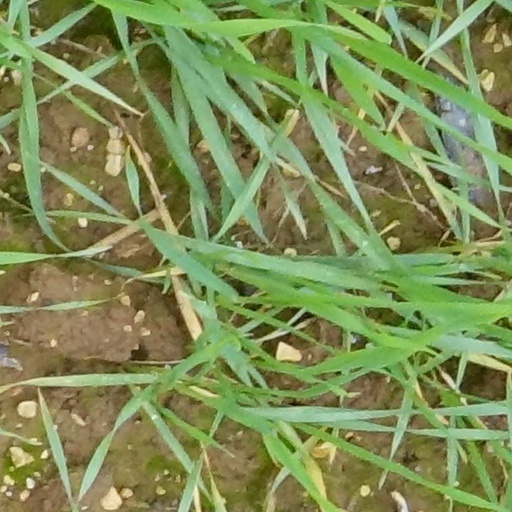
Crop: wheat